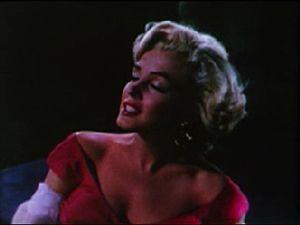
Un sex-symbol est une vedette symbolisant un certain idéal sexuel qu'il soit féminin ou masculin. Les sex-symbols sont perçus comme possèdant des qualités qui les rendent sexuellement attirants bien que celles-ci soient subjectives.
Un canon dans le domaine des arts visuels, ou canon esthétique, désigne une règle de proportions des dimensions des membres permettant d'obtenir une beauté idéale en sculpture et en peinture. Par extension, on désigne par canon de beauté les caractères considérés comme constituant la beauté à une certaine époque.